Mineral industry of Peru

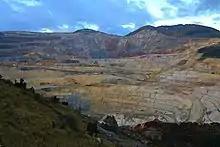
Yanacocha gold mine in Cajamarca, Peru

Mineral corporations often implement development programs in mining communities. For example, the Yanacocha Mine project (MYSA), jointly operated by U.S.-based Newmont Mining Corporation and the Peruvian Compania de Minas Buenaventura, S.A. MYSA has implemented rural credit programs, road construction, reforestation efforts, agricultural development, and established potable water systems in nearby communities. A 2004 study found that benefits from these programs were unevenly distributed and that mining in the area had reduced community members' access to social and natural capital that had previously been important to their livelihoods.